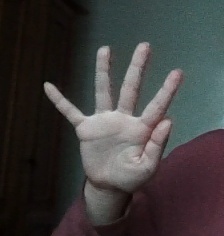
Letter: sheen